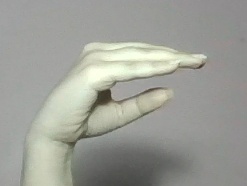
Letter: jeem